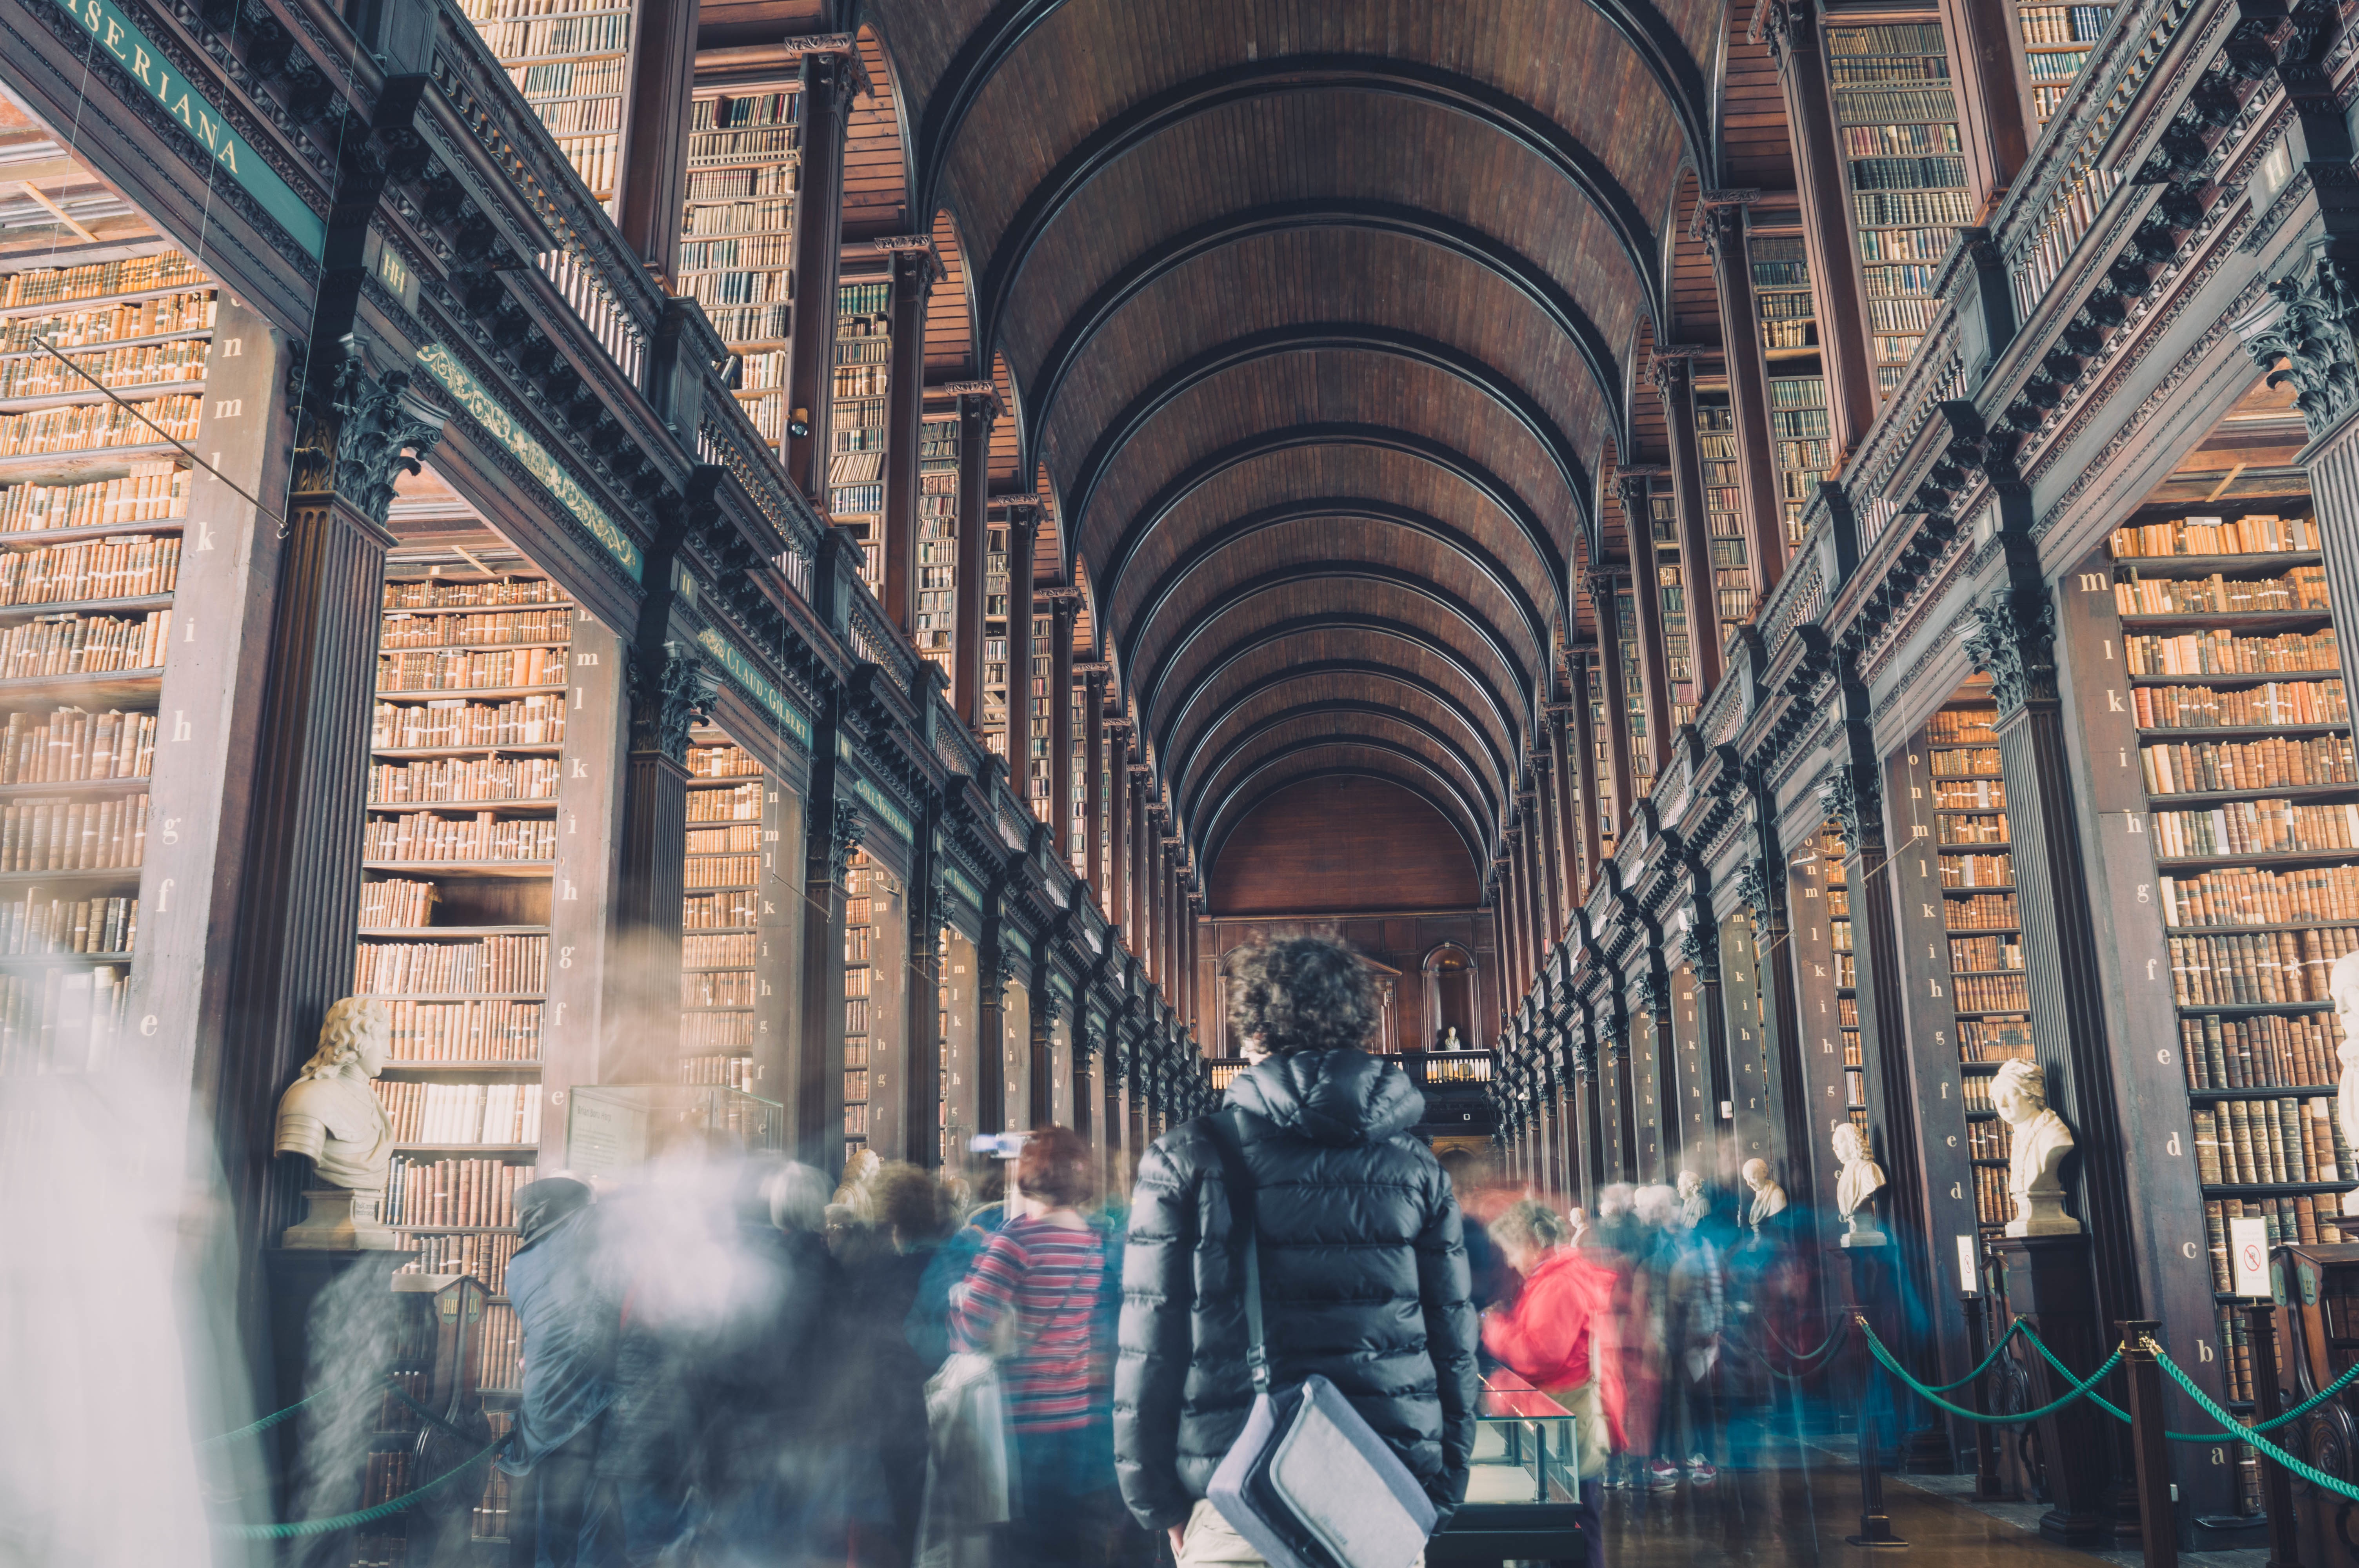
architecture, arch, cathedral, urban area